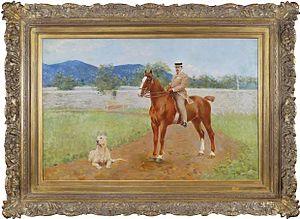
Giacomo Antonio Domenico Michele Secondo Maria Puccini, né le 22 décembre 1858 à Lucques dans le grand-duché de Toscane et mort le 29 novembre 1924 à Bruxelles, est un compositeur italien. Il est considéré comme l'un des plus grands compositeurs de la fin du XIXᵉ siècle et du début du XXᵉ siècle.
Aleardo Villa est un peintre de l'école italienne, un représentant du Style liberty, la déclinaison italienne de l'Art nouveau. Initialement peintre de sujets religieux, il s'est résolument engagé sur la voie de l'affiche et de l'art publicitaire. Il est, dès 1889, un des premiers à réaliser des cartes postales en Italie pour la Maison Ricordi et diverses affiches Art nouveau.